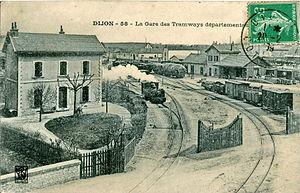
Une voie ferrée d'intérêt local, dit aussi chemin de fer d'intérêt local, est une ligne de chemin de fer secondaire ou de tramway construite par des collectivités locales en France. Desservant des zones rurales peu peuplées qui n'étaient pas irriguées par le réseau d'intérêt général, concessions des grandes Compagnies, ces voies ferrées étaient construites et exploitées à l'économie.
Les Chemins de fer départementaux de la Côte-d'Or, forment à leur apogée, en 1922, un réseau à voie métrique de 357,9 km, avec de nombreuses sections sur route, les lignes s'étendent dans tout le département de la Côte-d'Or, le centre du réseau est la ville de Dijon, chef-lieu du département.
La Compagnie des chemins de fer du Sud de la France, dite aussi Sud France, exploite plusieurs réseaux des chemins de fer secondaires entre 1886 et 1925.
La gare de Dijon-Porte-Neuve est une gare ferroviaire française de la ligne de Dijon-Ville à Is-sur-Tille, située avenue Junot à Dijon, dans le département de la Côte-d'Or, en région Bourgogne-Franche-Comté.